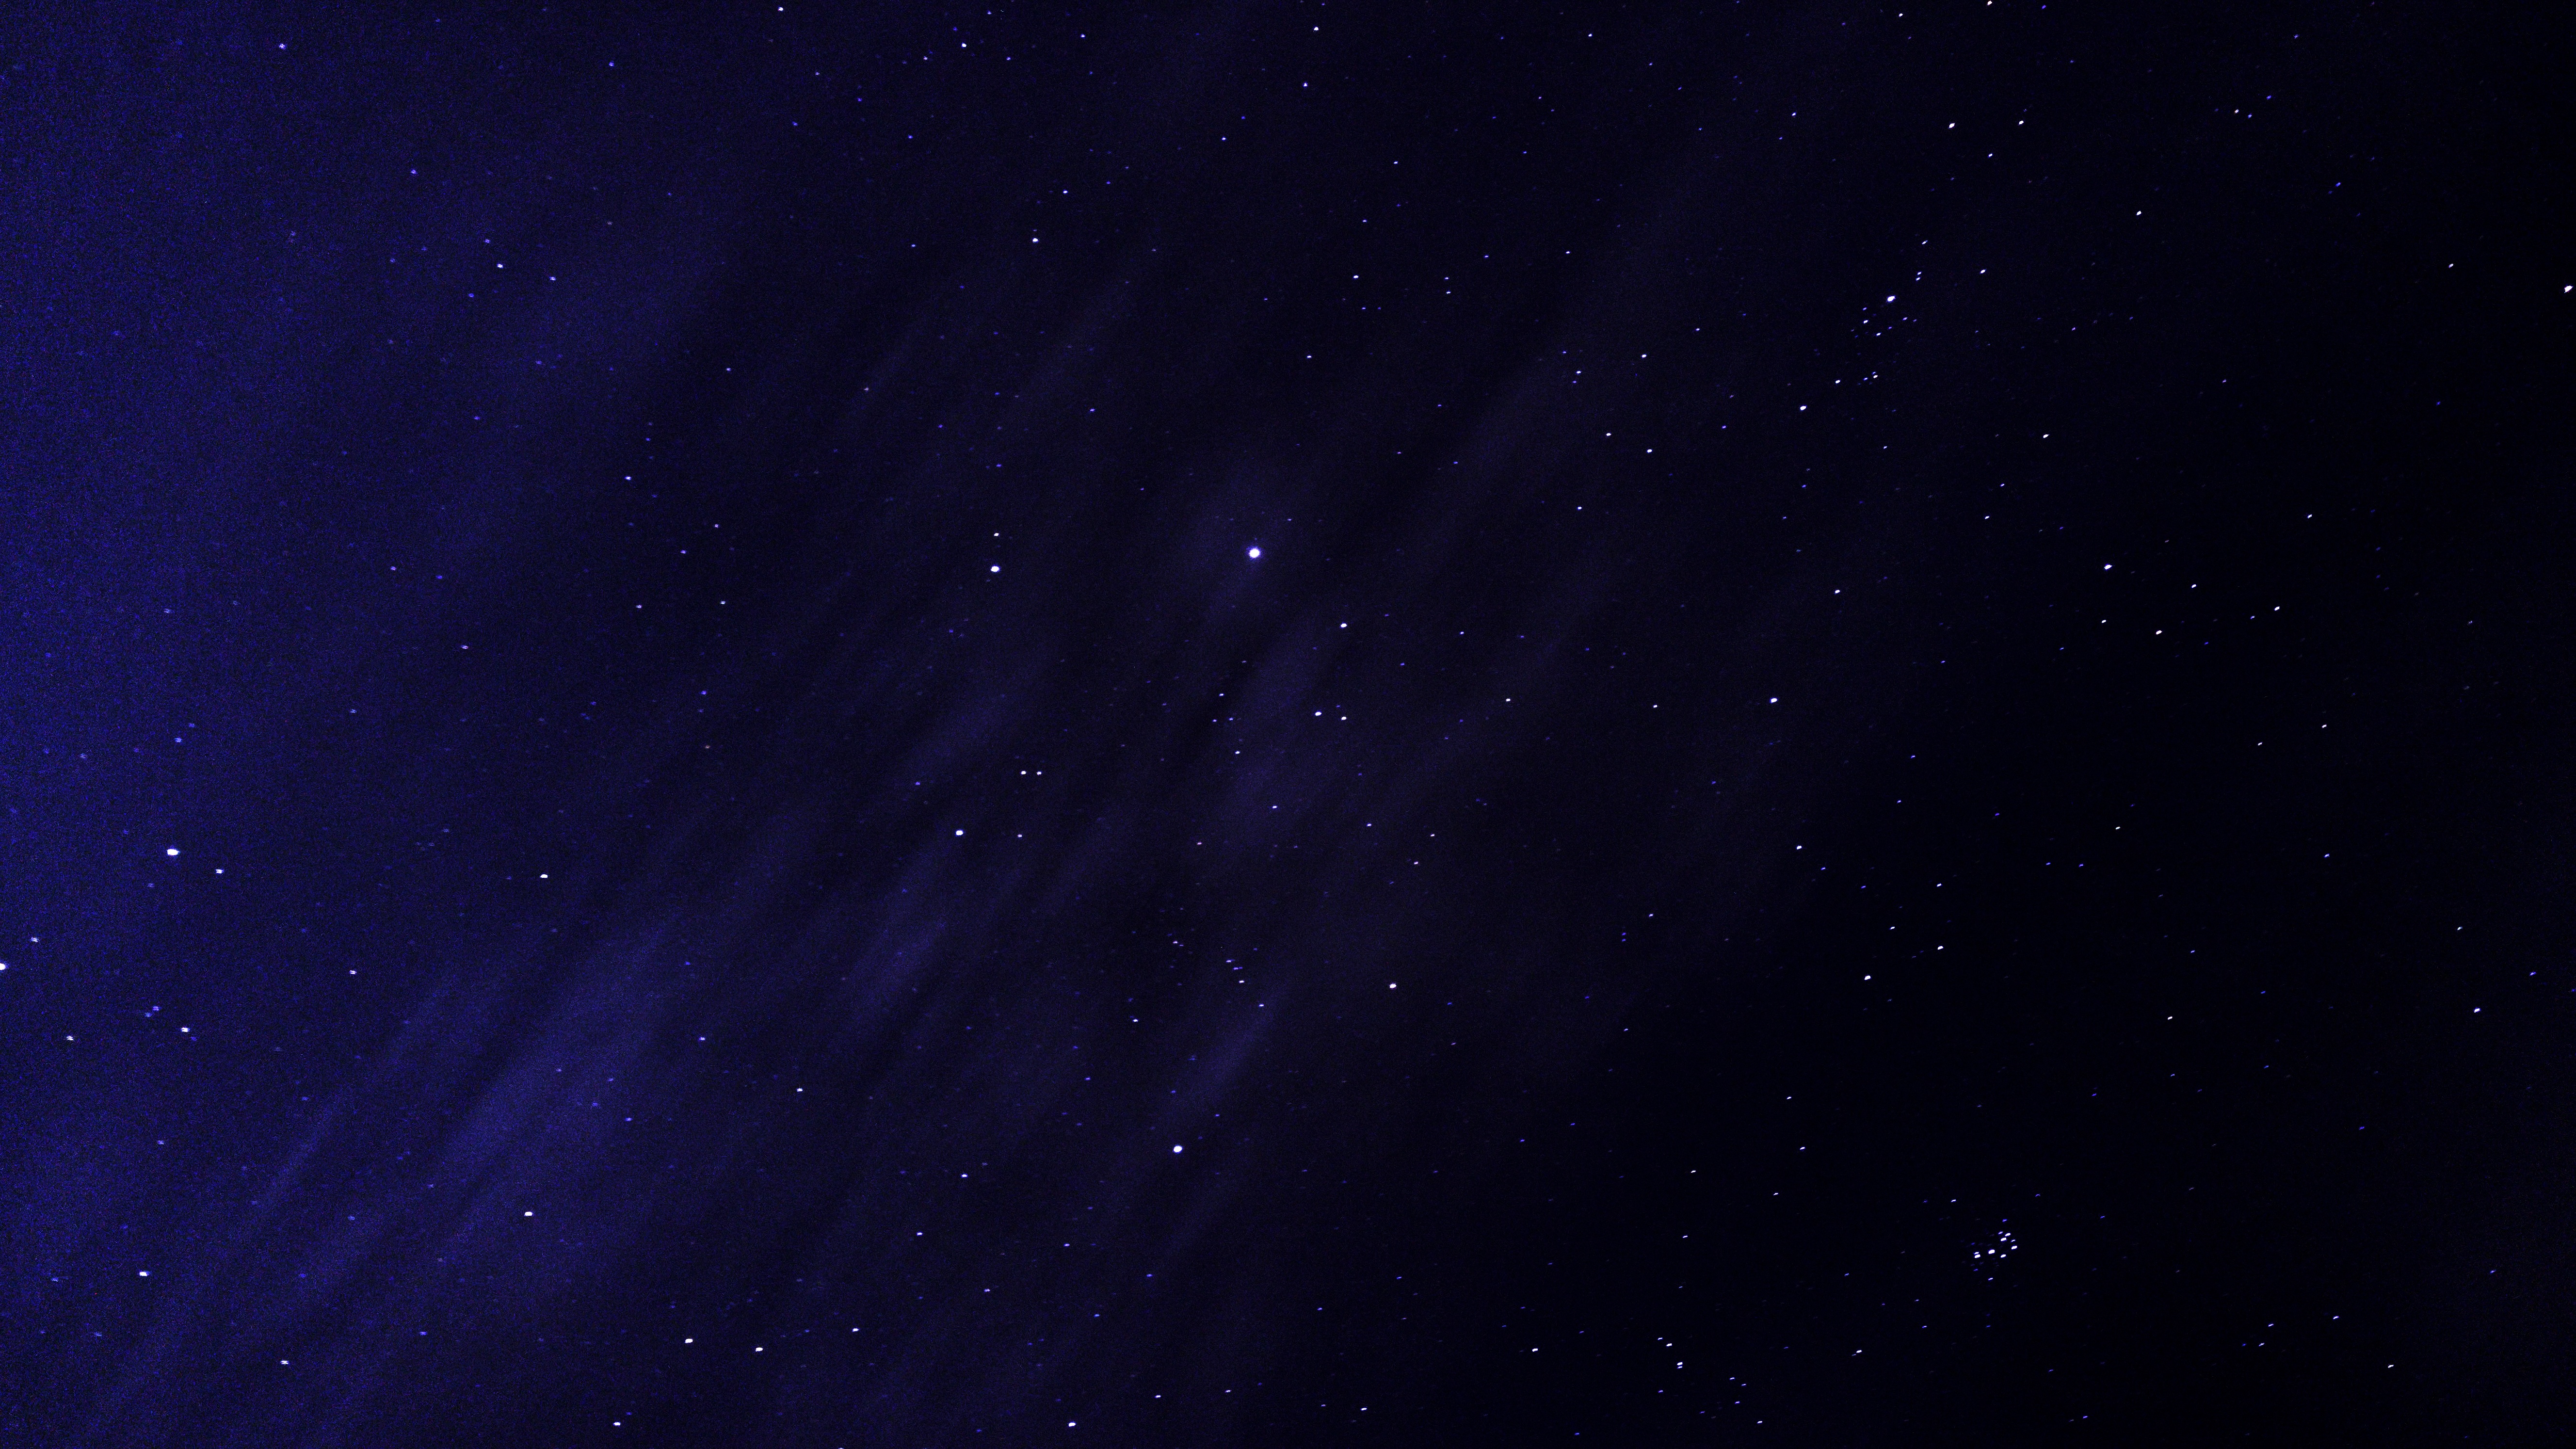
sky, night, star, atmosphere, space, night sky, nebula, outer space, astronomy, stars, astronomical object